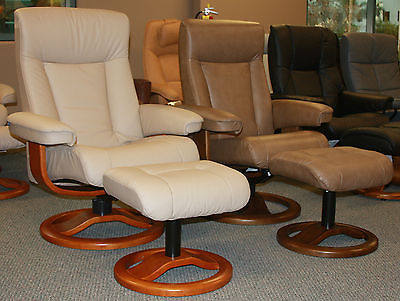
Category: chair